Kalga, Himachal Pradesh

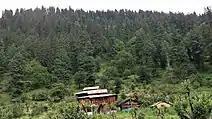
Kalga village, HP

Kalga (also called "Kalgha") is a village in Kullu district in the state of Himachal Pradesh, India. It is located at an elevation of about in the Parvati Valley, surrounded by mountains. The nearest bus stand is at Barshaini. The village attracts crowds during the months of April to July and is a short detour en route on the trek route to Kheerganga.